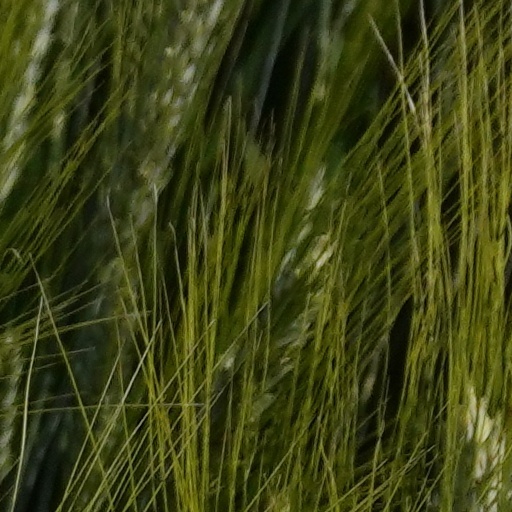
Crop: wheat